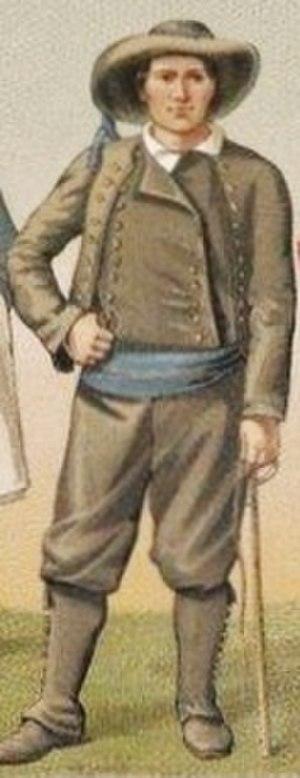
Homme de Pleyben
Pleyben [plɛbɛ̃] est une commune du département du Finistère, dans la région Bretagne, en France.